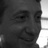
Emotion: happy